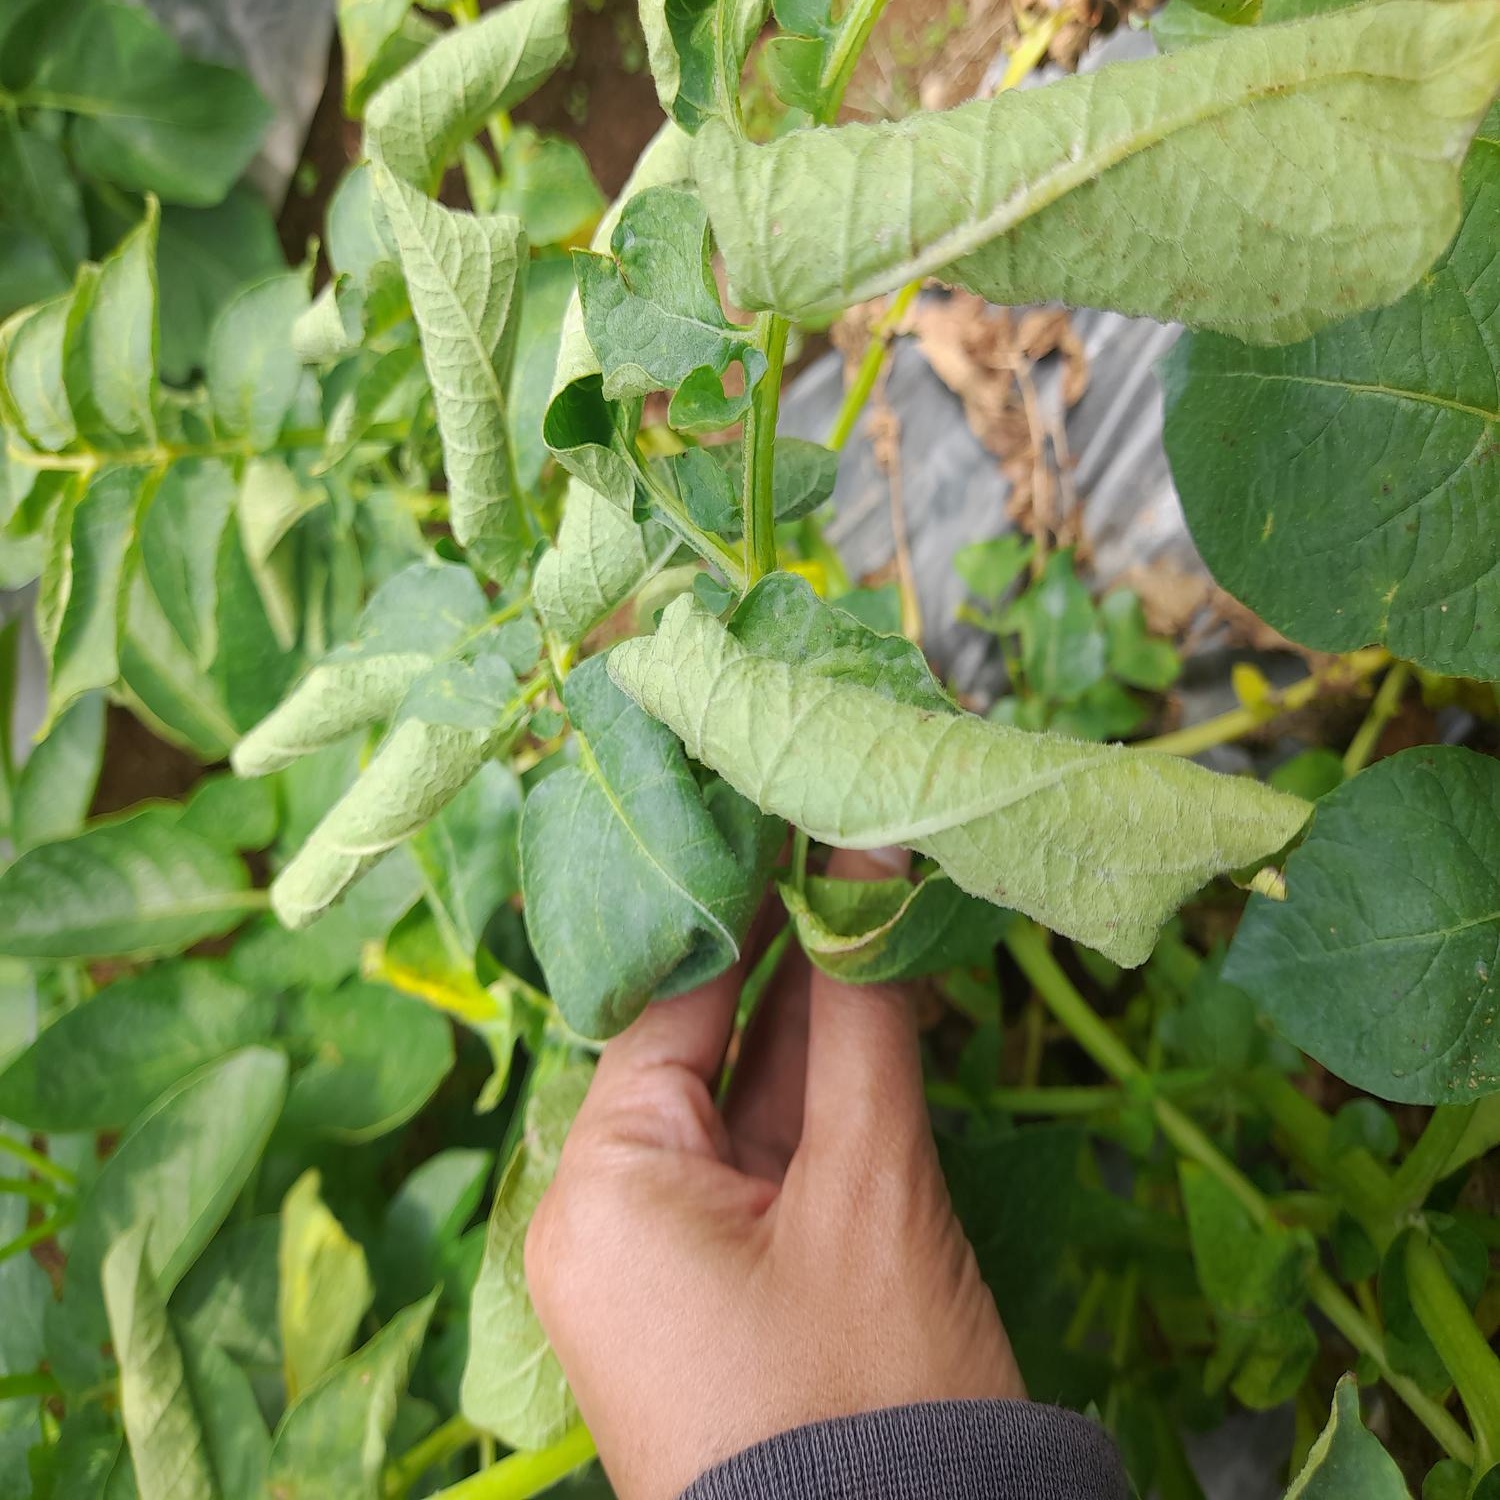
Etiqueta: Pudricion_Parda